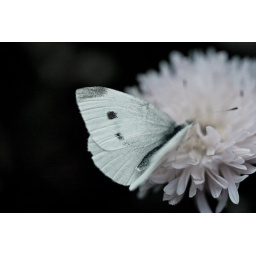
Butterfly in (almost) black & white